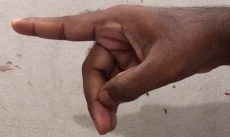
ASL sign: P